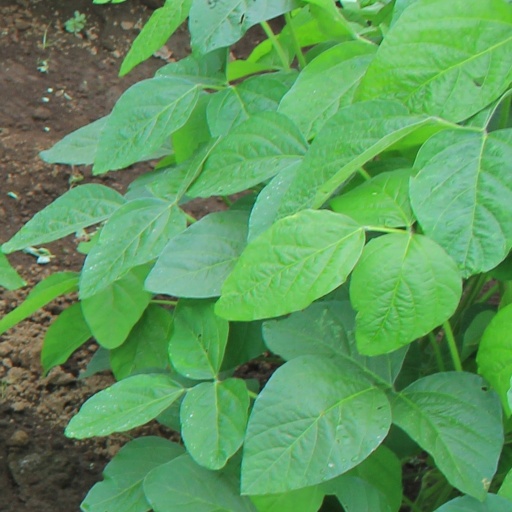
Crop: soybean